1933 Auckland Rugby League season

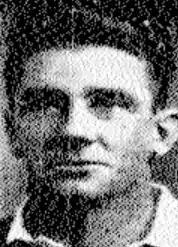
Frank Delgrosso

In September the St George team from Sydney toured the upper North Island. St George had finished runner up in the 1933 NSWRFL. Their first match was against the Auckland champion Devonport United team who they defeated 19–8. They then played a midweek match with Richmond Rovers who they lost to 8–13 and then Marist Old Boys who they also lost to 11–25.